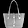
Label: Bag